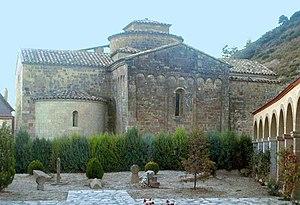
Castellfollit de Riubregós est une commune de la province de Barcelone, en Catalogne, en Espagne, de la comarque d'Anoia